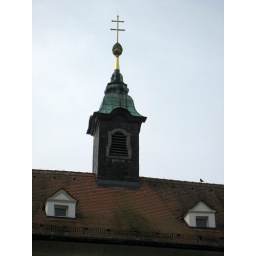
Double cross on building in Passau